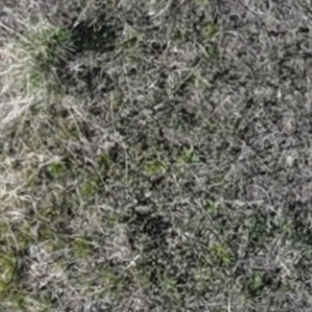
Month: may